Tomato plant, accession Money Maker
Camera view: horizontal (90 deg, fisheye); turntable rotation: 240 degrees
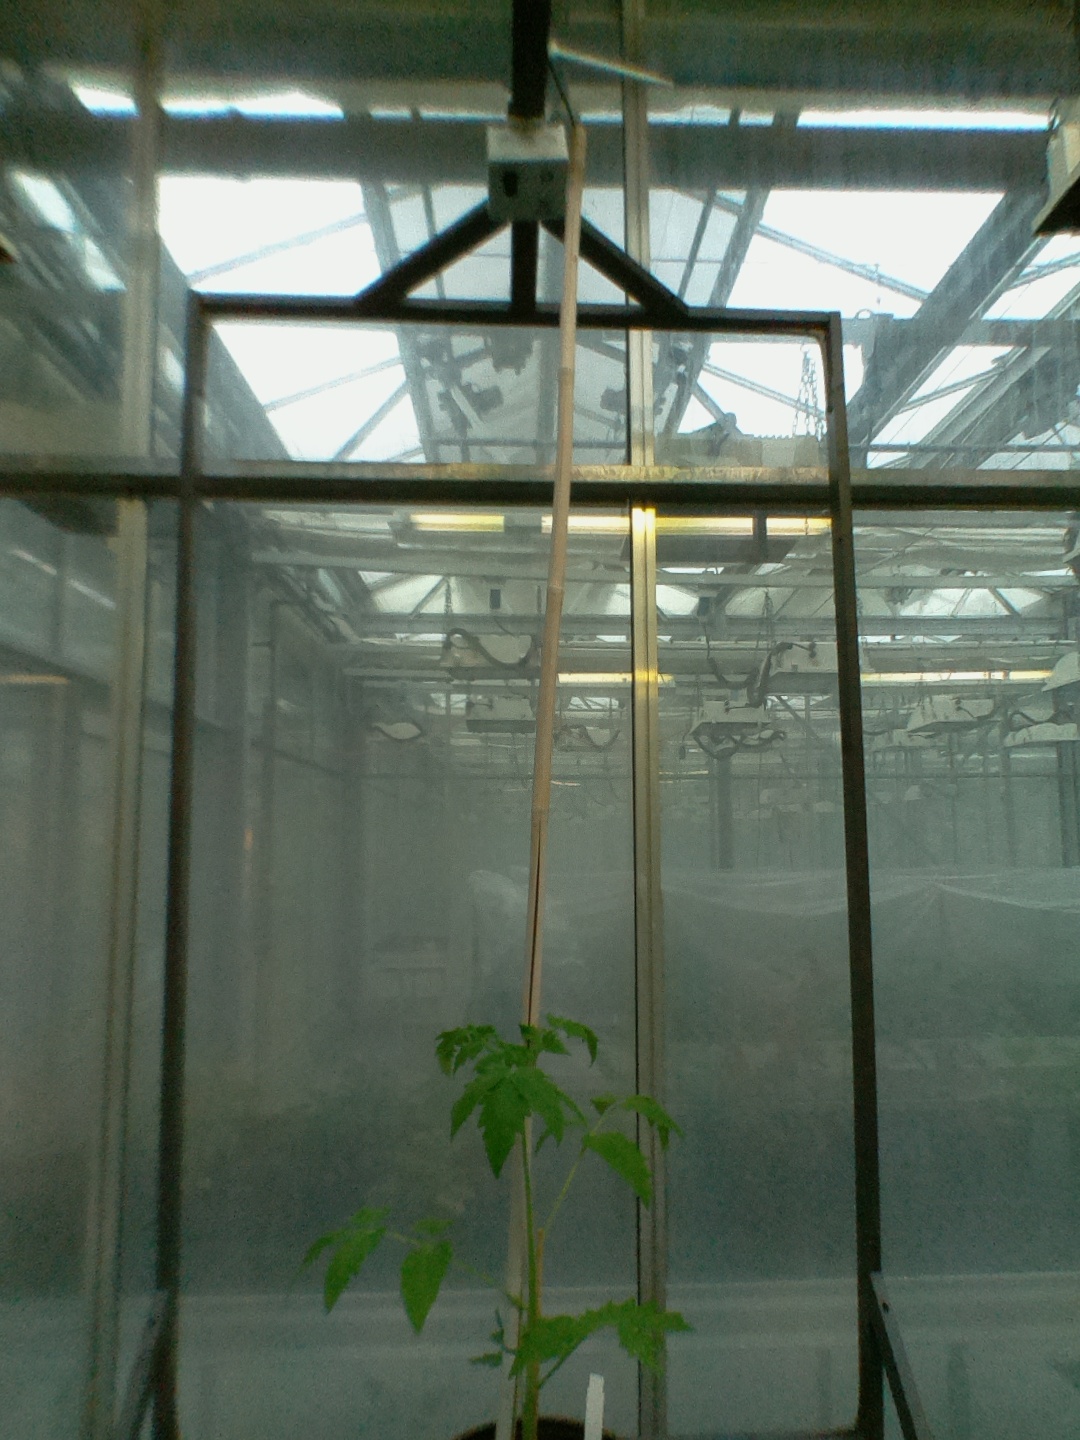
BBCH growth stage 13: 6 of true leaves visible